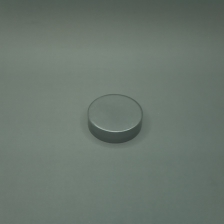
Color: silver/gray
Cap type: standard cap